Pyotr Konchalovsky

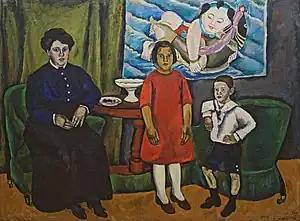
"Portrait of the artist's family" (1911)

In the book “Pyotr Konchalovsky” (1936) by V.Nikolsky Konchalovsky recollects that he “found his art” when he visited Paris for the second time in 1907, and discovered Paul Cezanne and Vincent van Gogh. He even made a week-long trip to Arles, to “penetrate even deeper into van Gogh’s world and to learn his art to the bottom”.